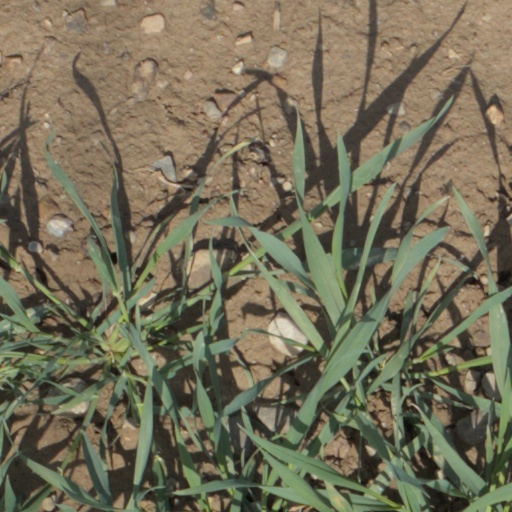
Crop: wheat